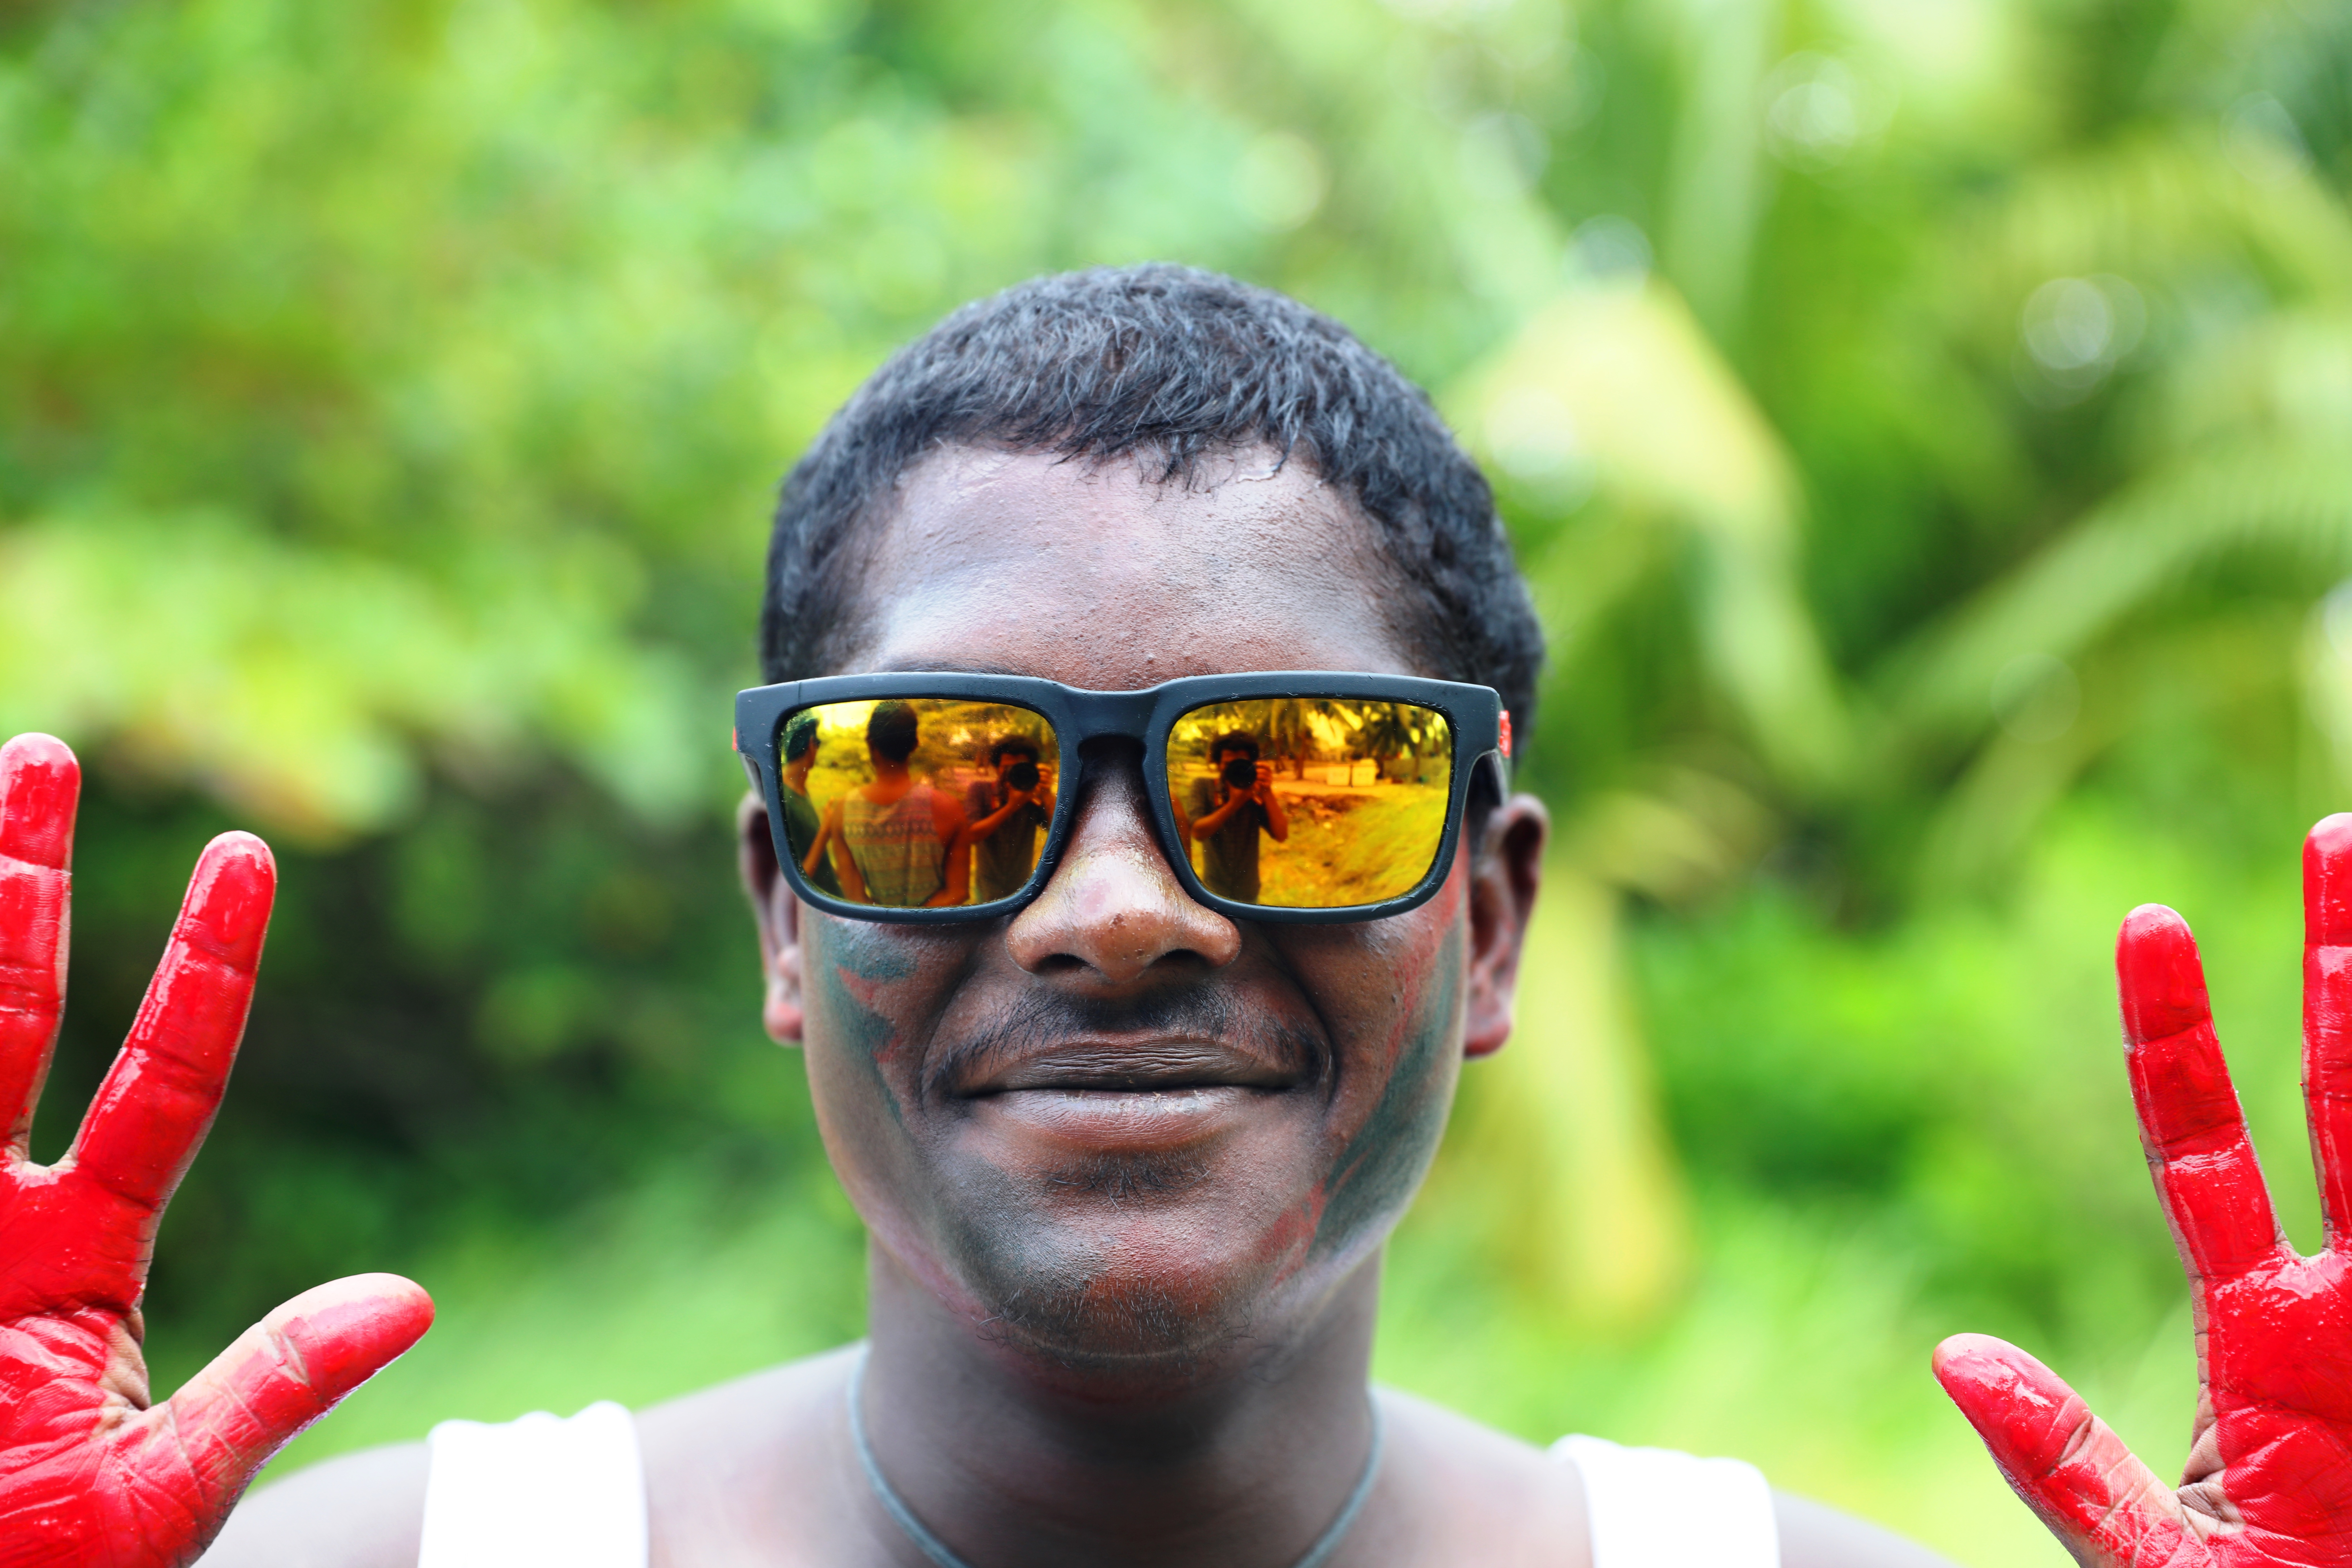
man, person, people, male, red, color, child, sunglasses, glasses